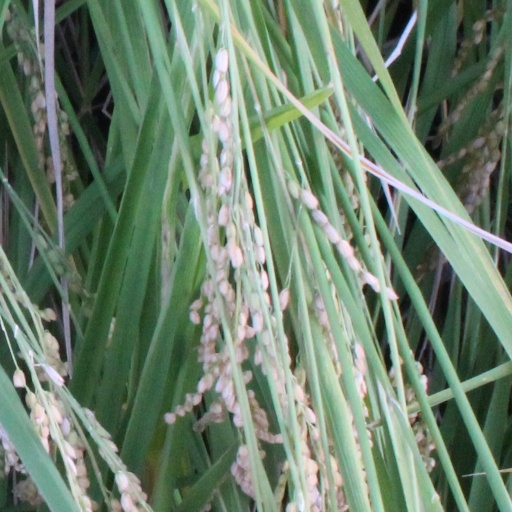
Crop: rice